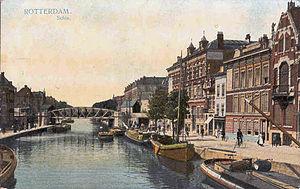
La Rotterdamse Schie est un canal de la rivière Schie, dans la province néerlandaise de Hollande-Méridionale, construit au Moyen Âge entre Overschie et Rotterdam pour permettre l'amélioration du commerce par voie fluviale.
De Klassieker est une rivalité sportive opposant deux des principaux clubs de football néerlandais : l'Ajax Amsterdam et le Feyenoord Rotterdam. Elle est considérée comme l'une des rivalités les plus importantes du football néerlandais depuis la seconde moitié du XXᵉ siècle.